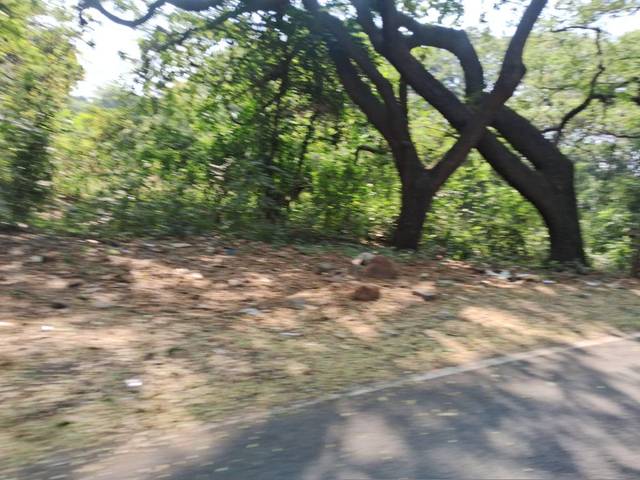
Region: India
Coordinates: 19.149, 72.877